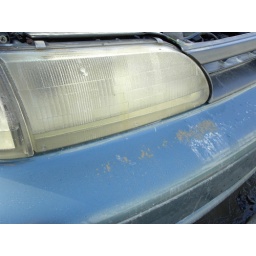
I'm pretty sure water in headlights equals failed auto inspection.